Dover, Delaware

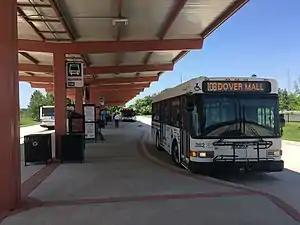
The Dover Transit Center, which serves as the main hub for DART First State buses in Dover

Dover Motor Speedway is home to a NASCAR race weekend in July. The race weekend features the ARCA Menards Series on Friday, the NASCAR Xfinity Series on Saturday, and the NASCAR Cup Series on Sunday. Located with Dover Motor Speedway is Bally's Dover, a harness horse racing track, hotel and casino. The harness track is located within the NASCAR track.